Peter Acland

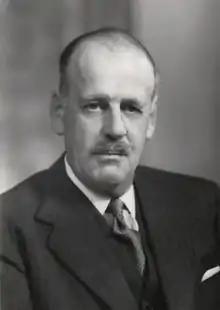
Brigadier Acland in 1953

Brigadier Peter Bevil Edward Acland (9 July 19029 January 1993) was a British Army officer.